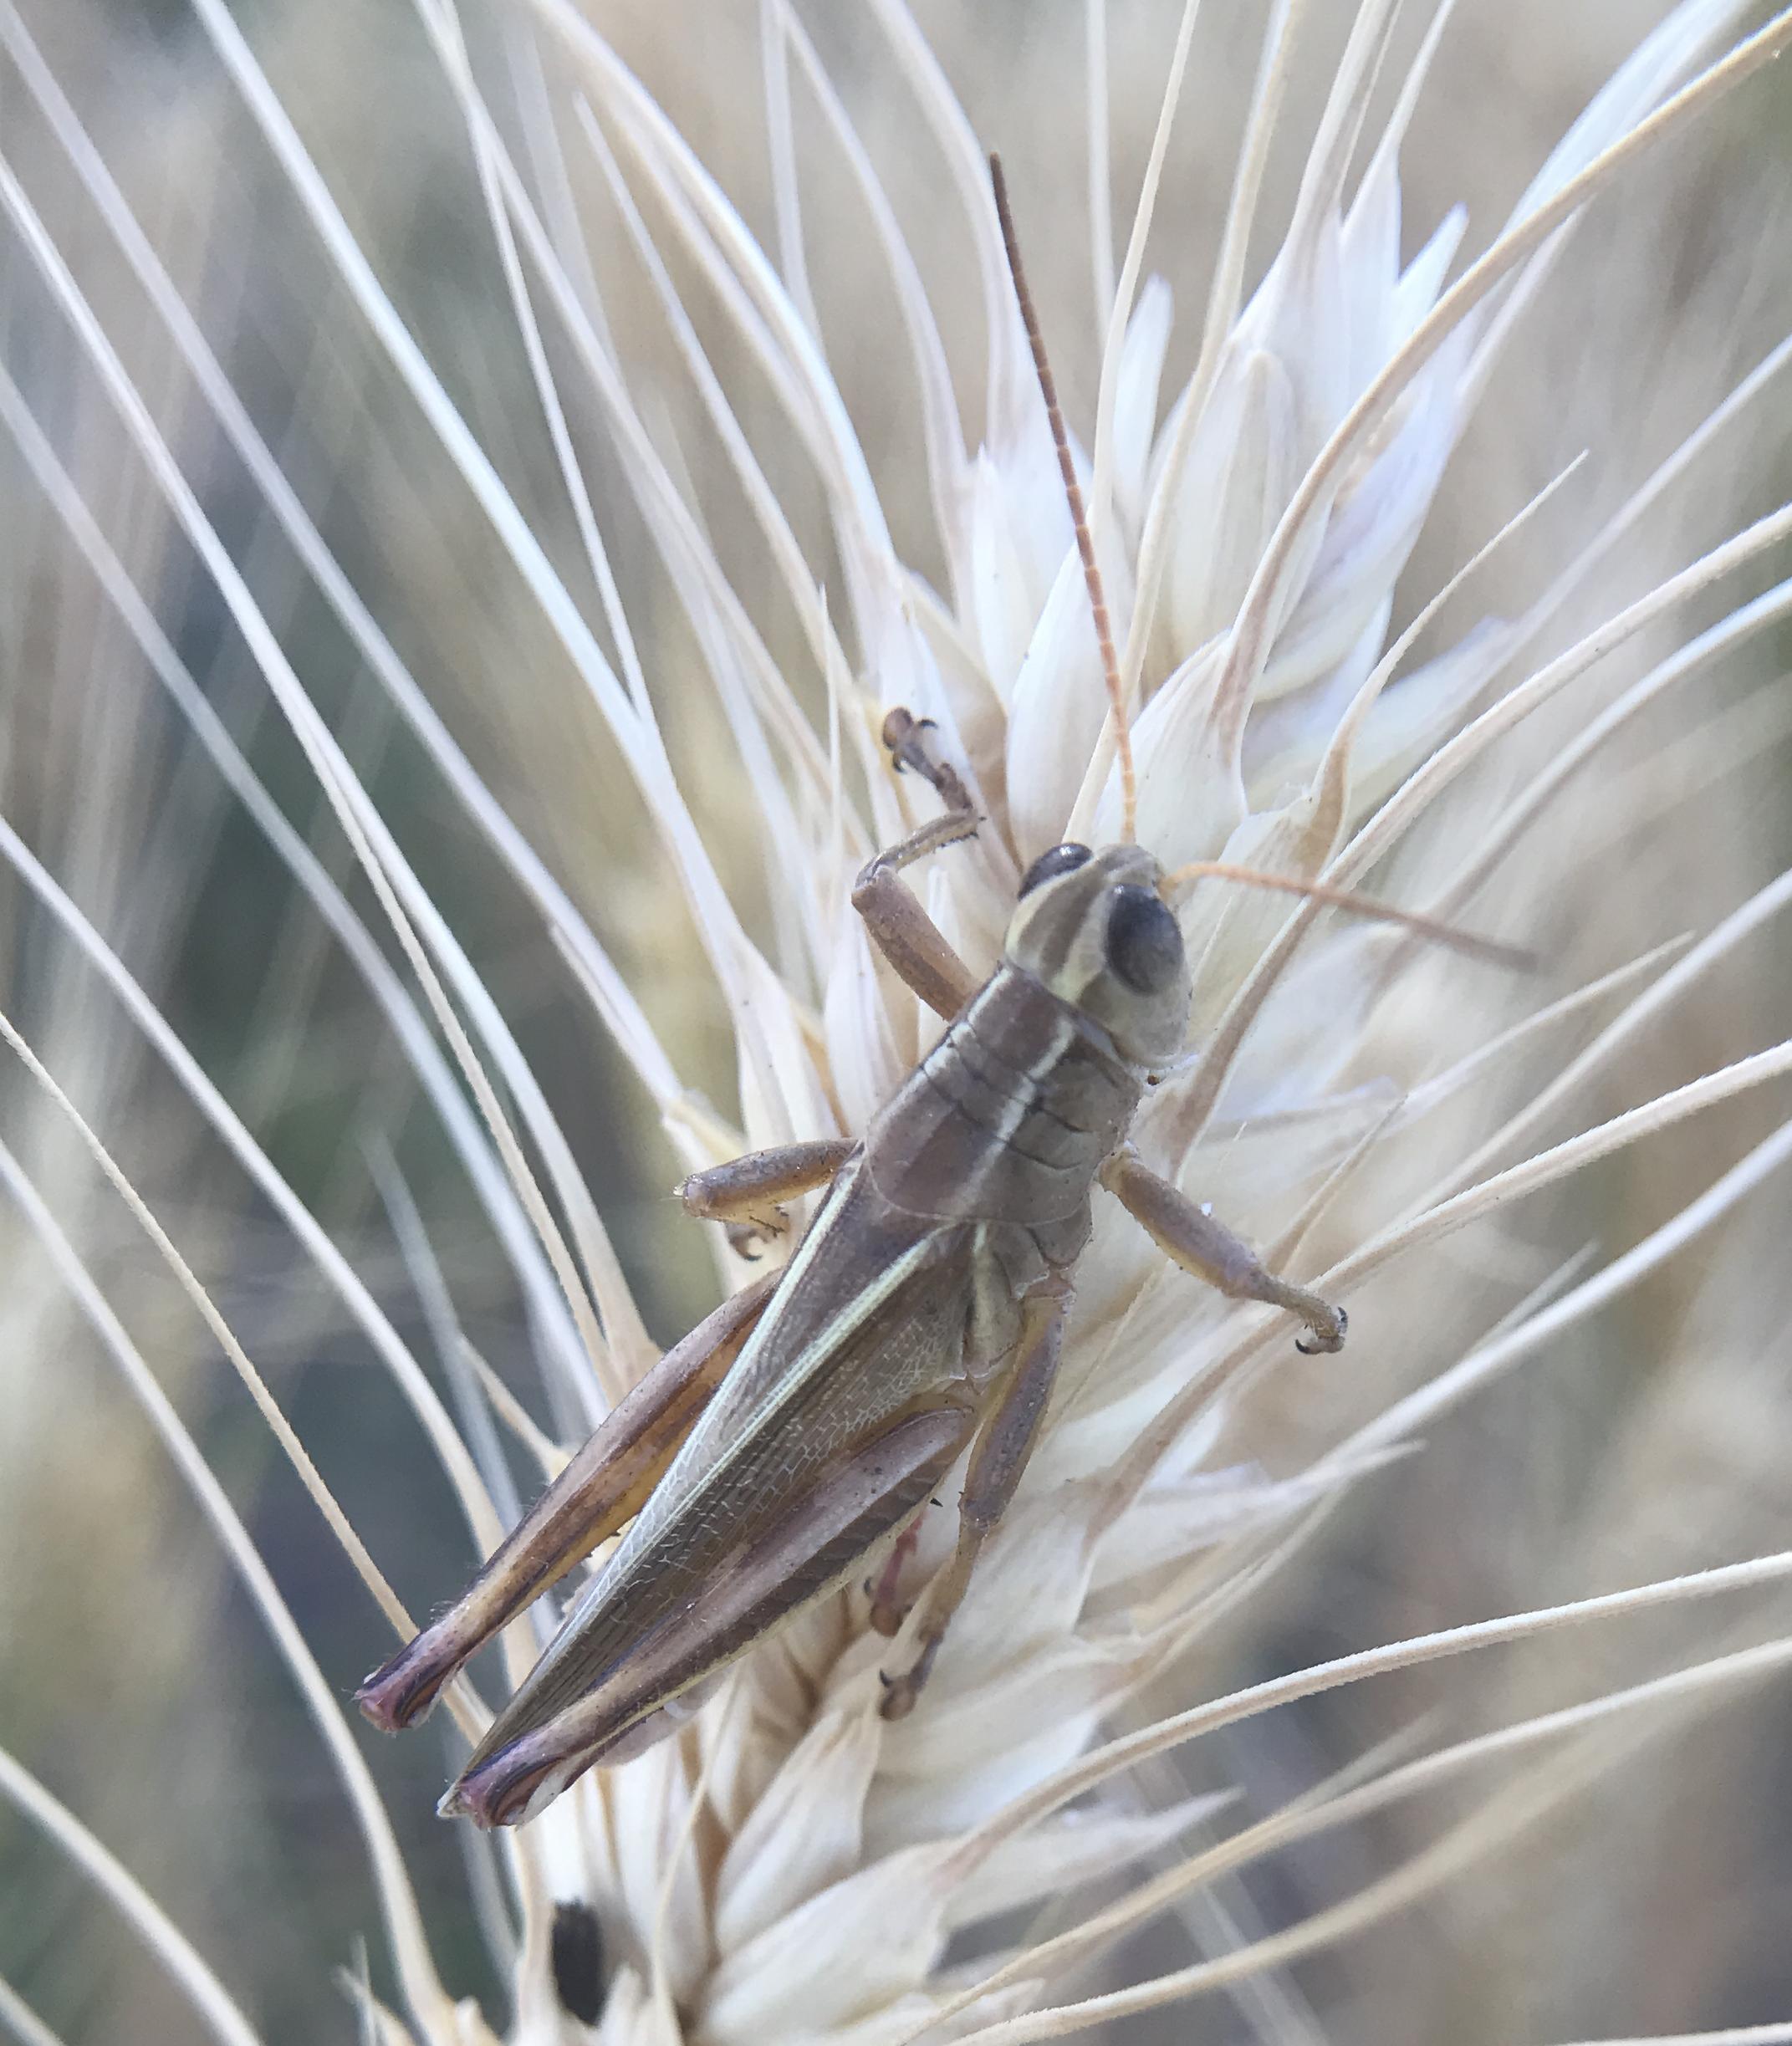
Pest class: occasional_pest